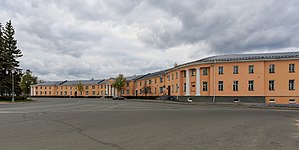
Petrosavodsk / Historie
Rundt torv i centrum af Petrosavodsk
Petrosavodsk er hovedstaden i Republikken Karelija i den russiske føderation. Byen har 278.551 indbyggere og strækker sig over 27 km langs den vestlige bred af Onegasøen. Byen betjenes af Besovets Airport.